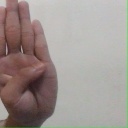
अक्षर: ब